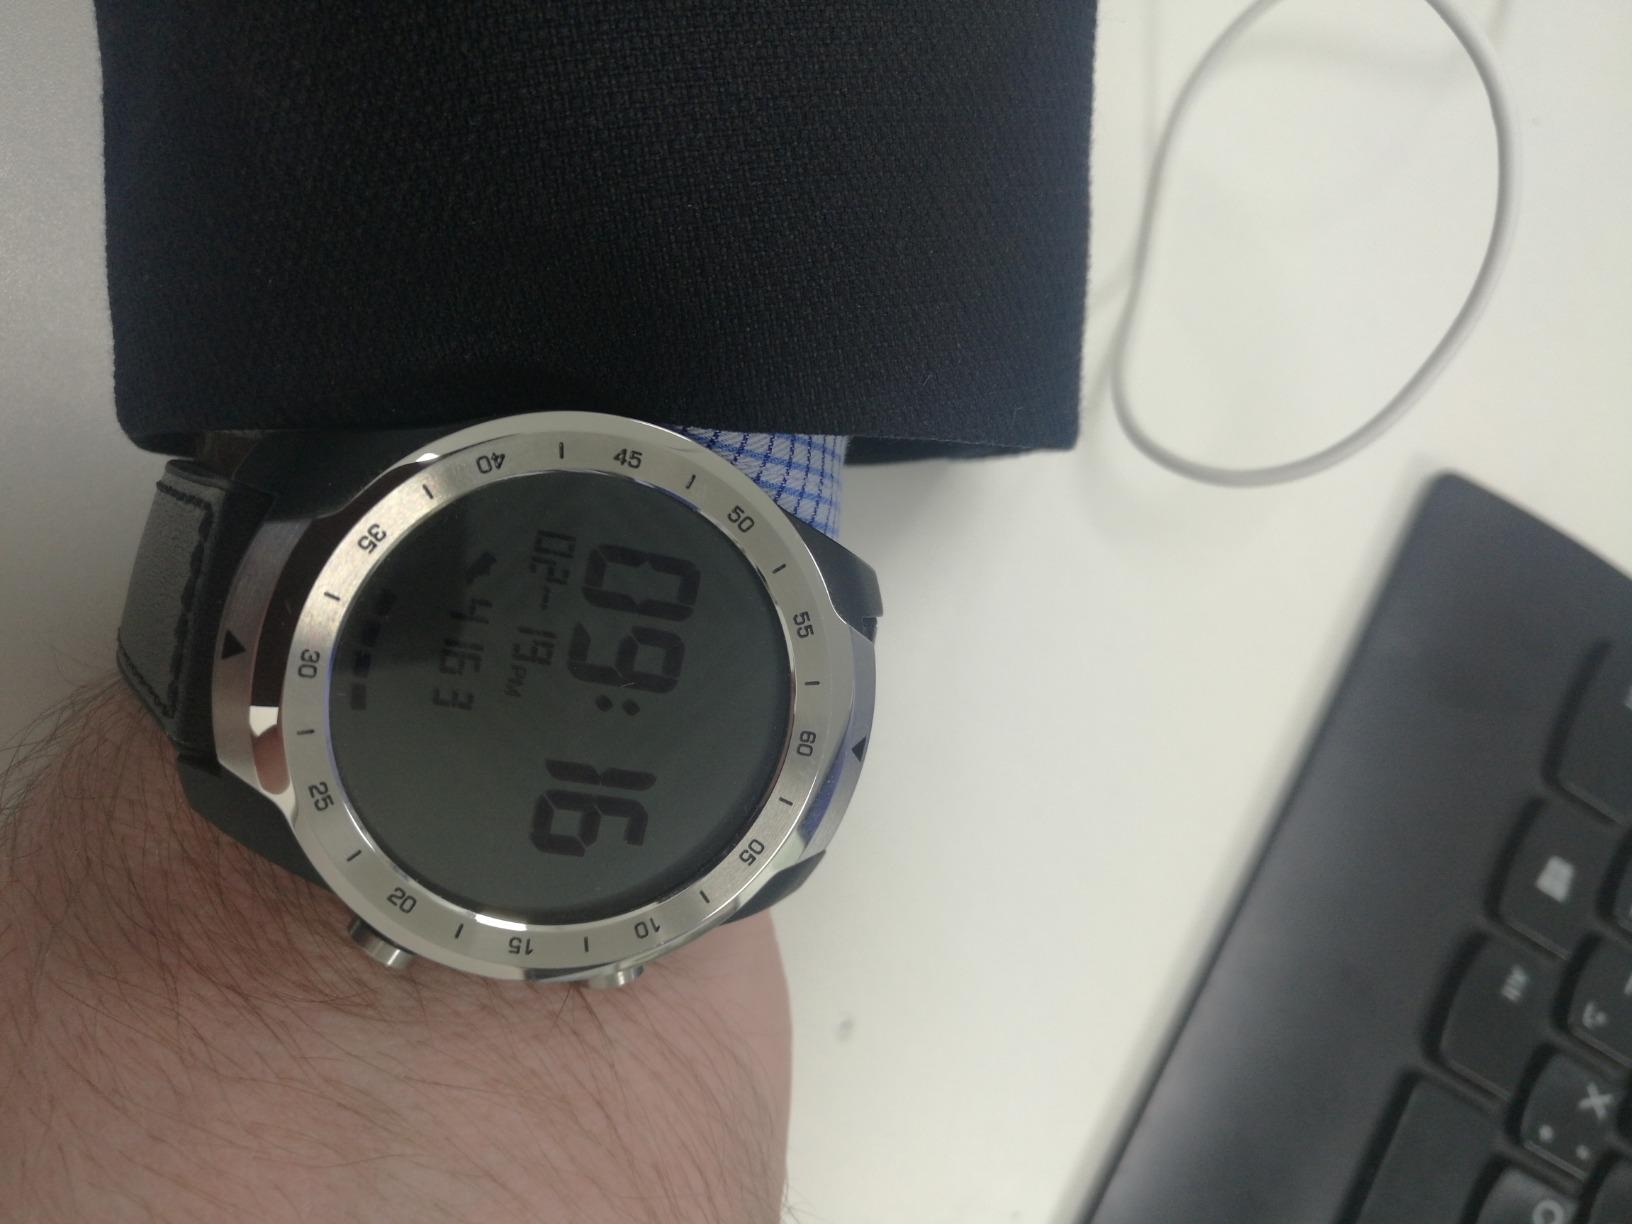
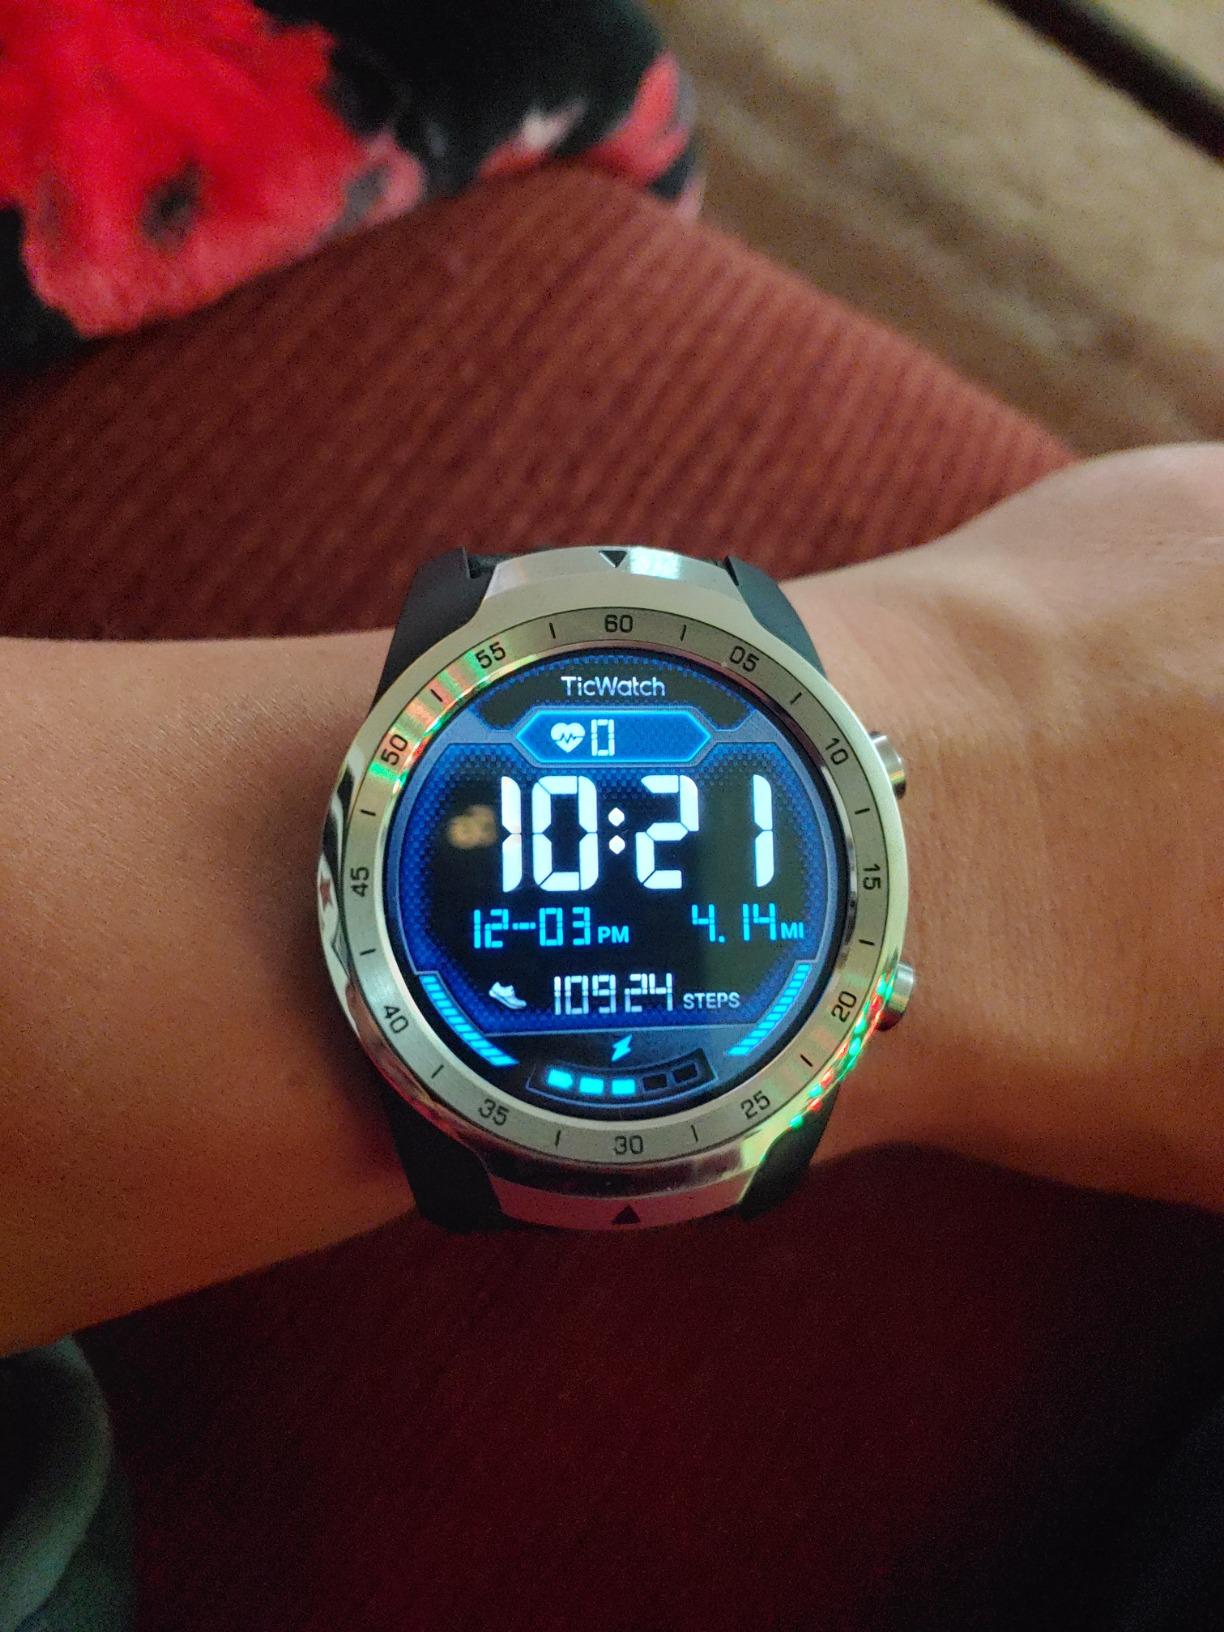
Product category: smartwatch
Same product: yes